Ean Begg

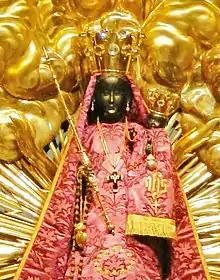
The Black Madonna of Einsiedeln

A near-fatal car crash in Switzerland led Begg to ponder his survival which he attributed to the nearby presence of the shrine of the Einsiedeln Madonna. It led to his study of the phenomenon of the "black madonna" which he published in 1985 and was translated into other languages and appeared in several subsequent editions.